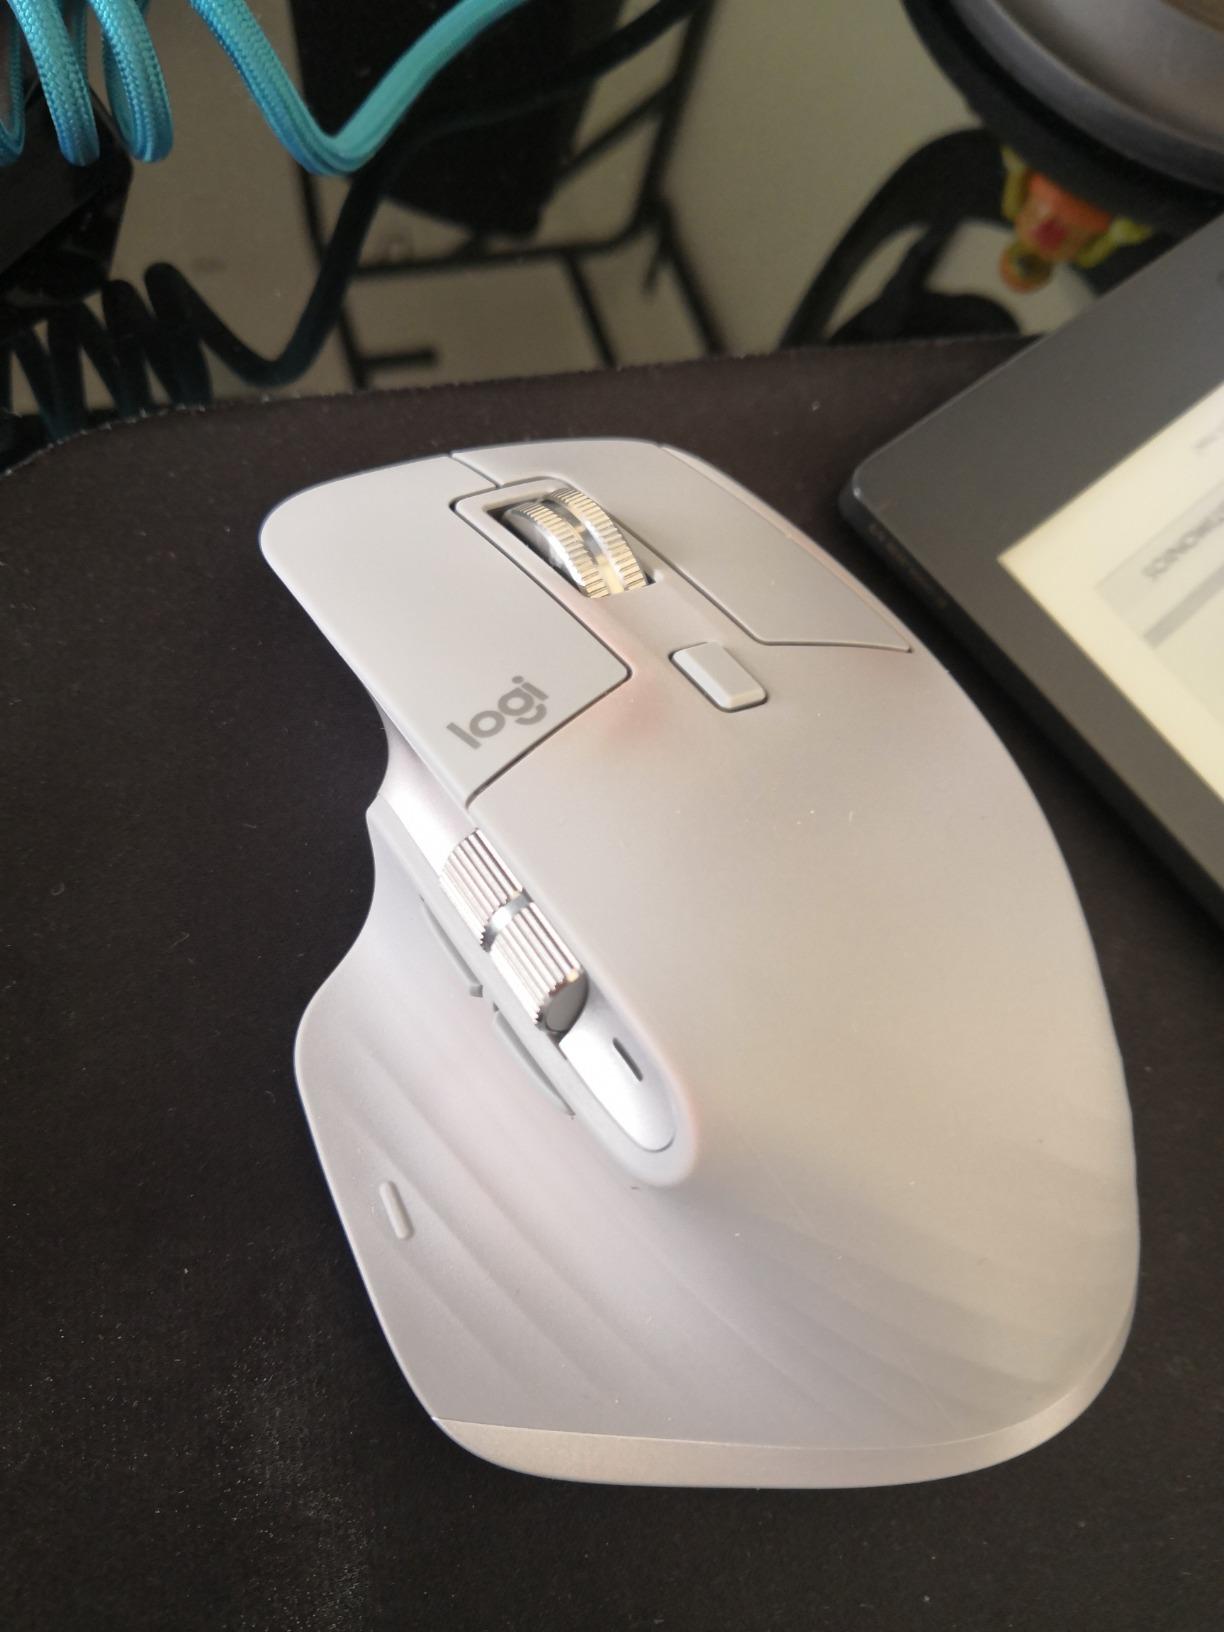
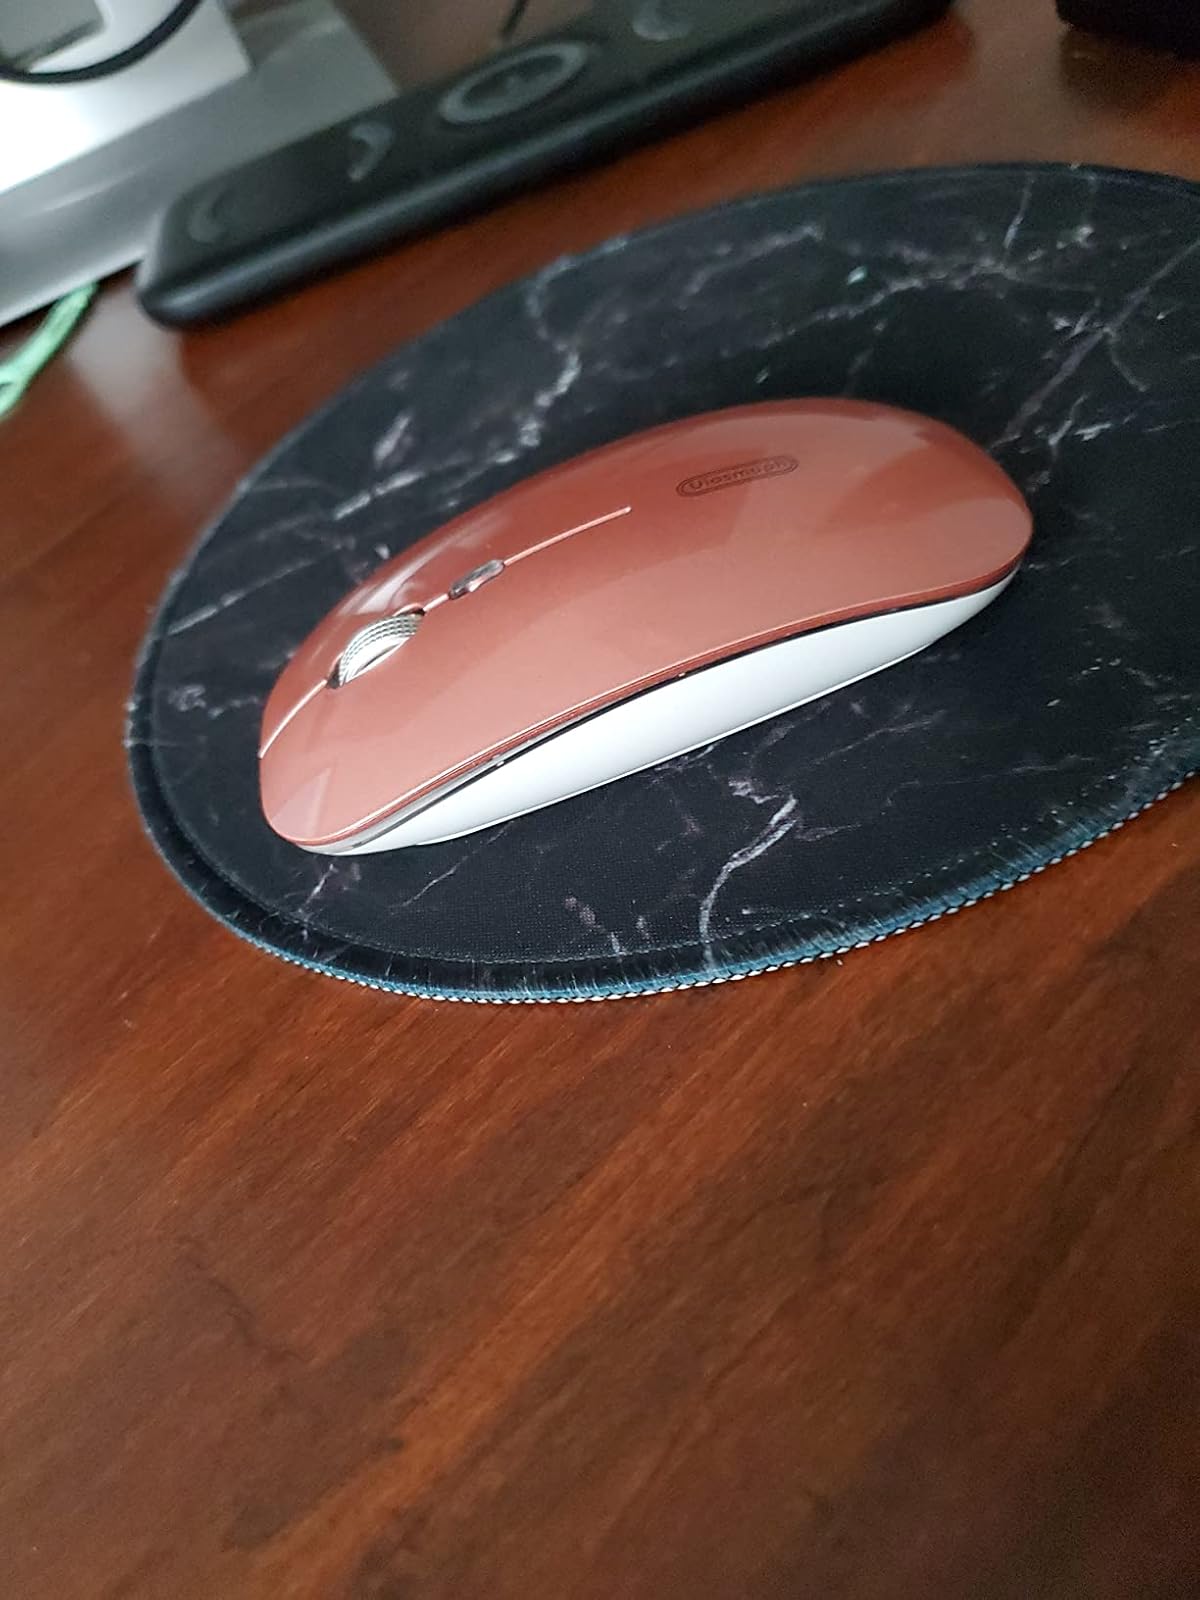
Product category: mouse
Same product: no